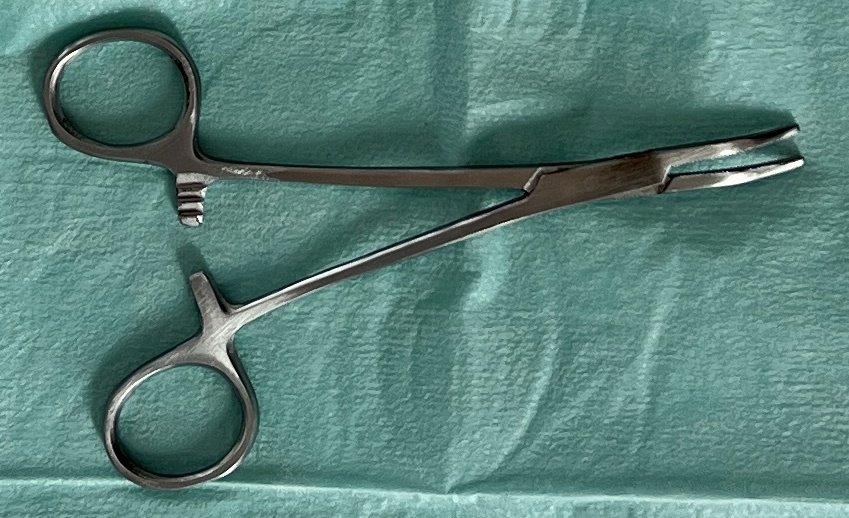
Hinged instrument state: open